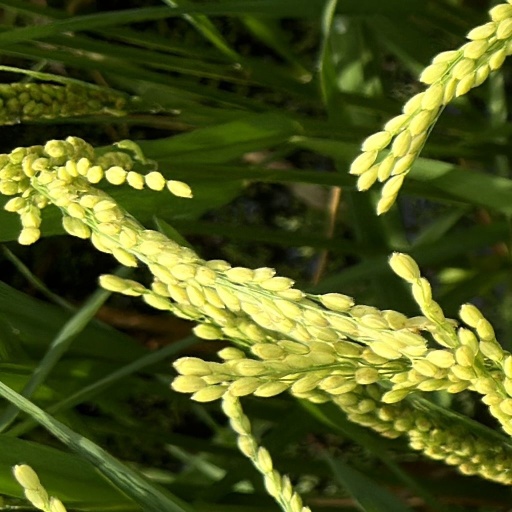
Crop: rice